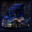
Label: truck